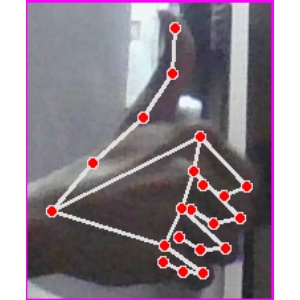
अक्षर: थ